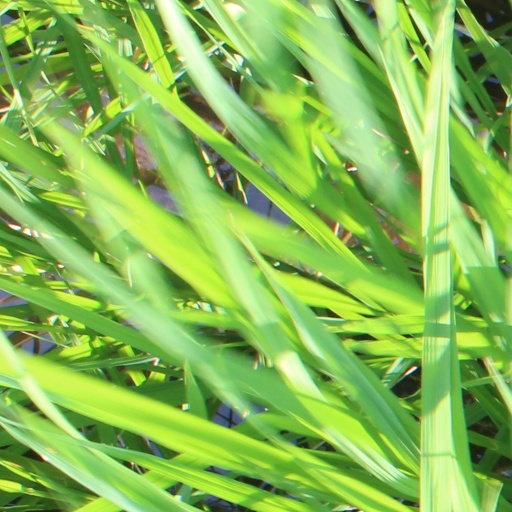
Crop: rice